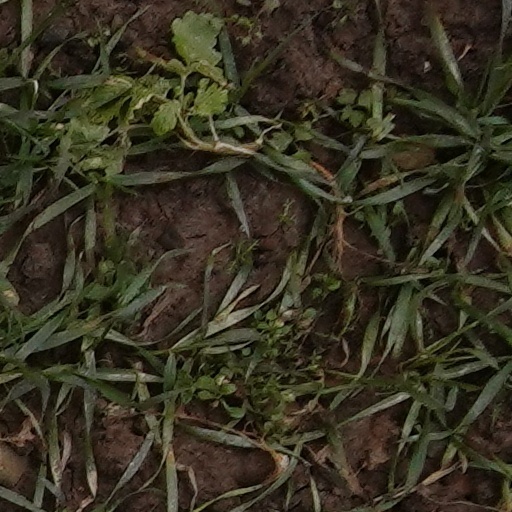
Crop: wheat